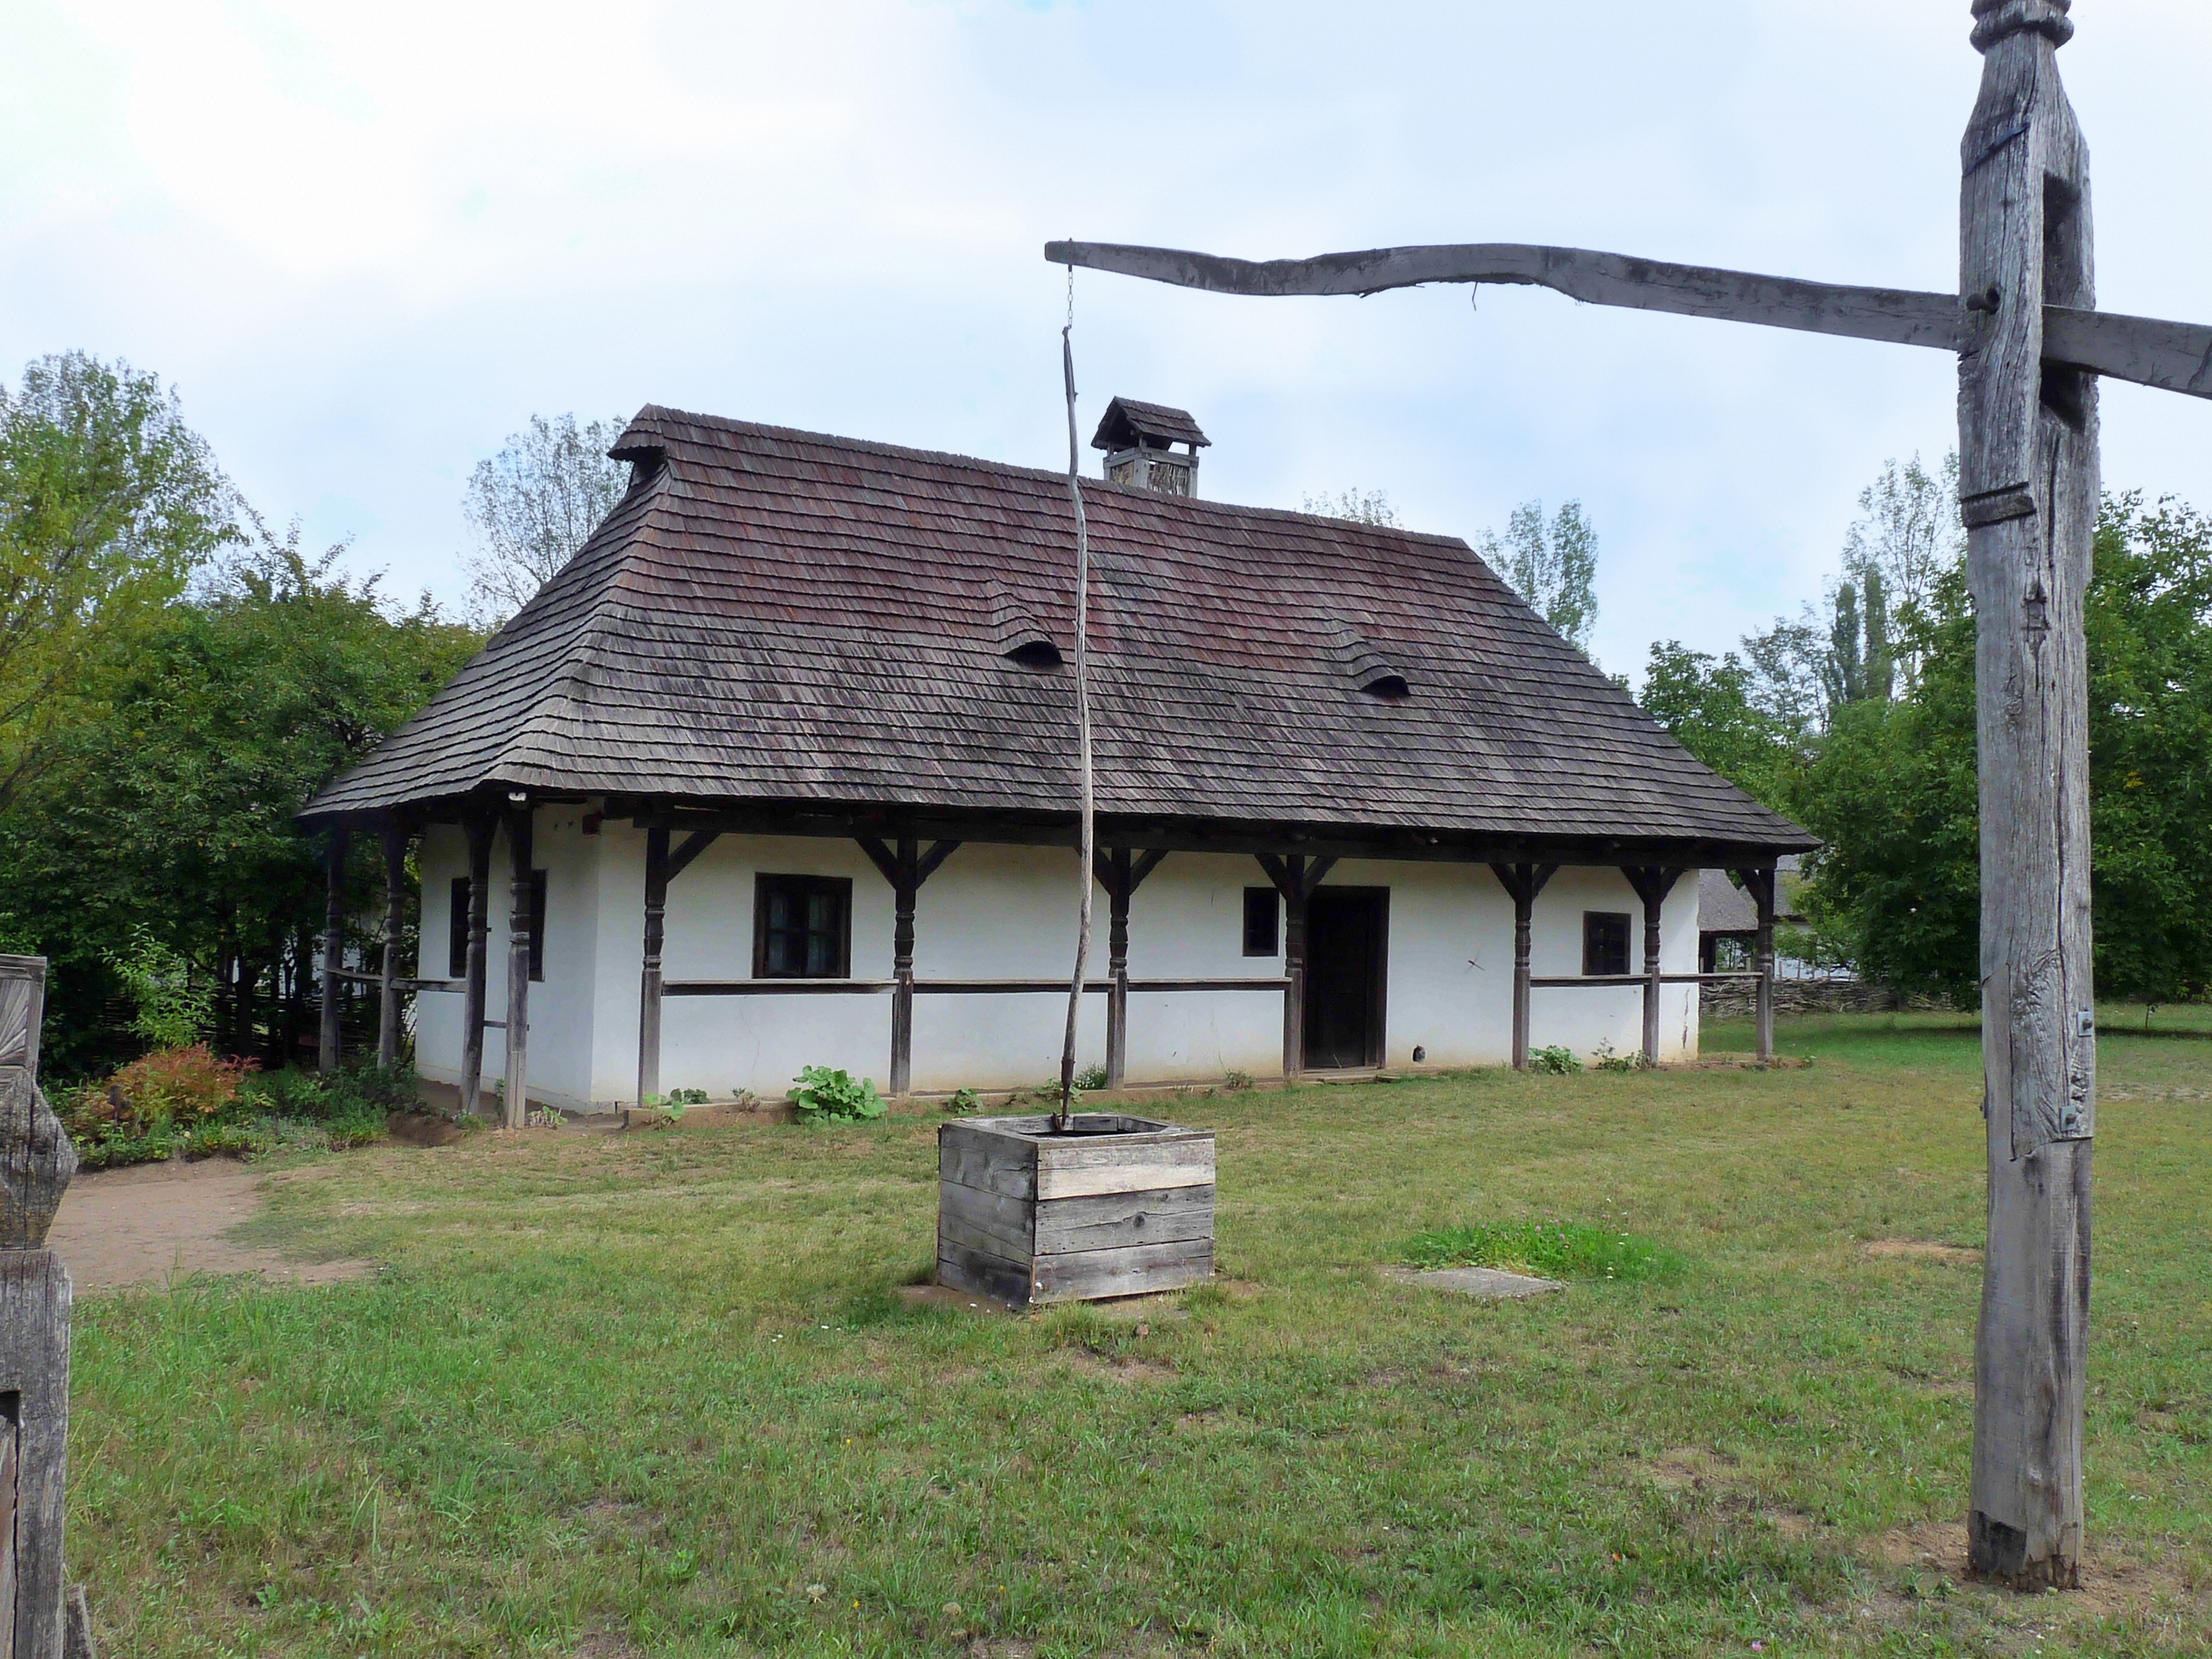
farm, house, building, home, hut, village, shack, cottage, property, chapel, place of worship, rural area, folk architect, outdoor structure